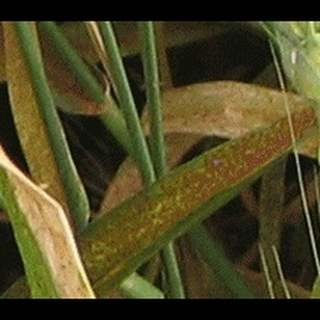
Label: wheat_brown_rust